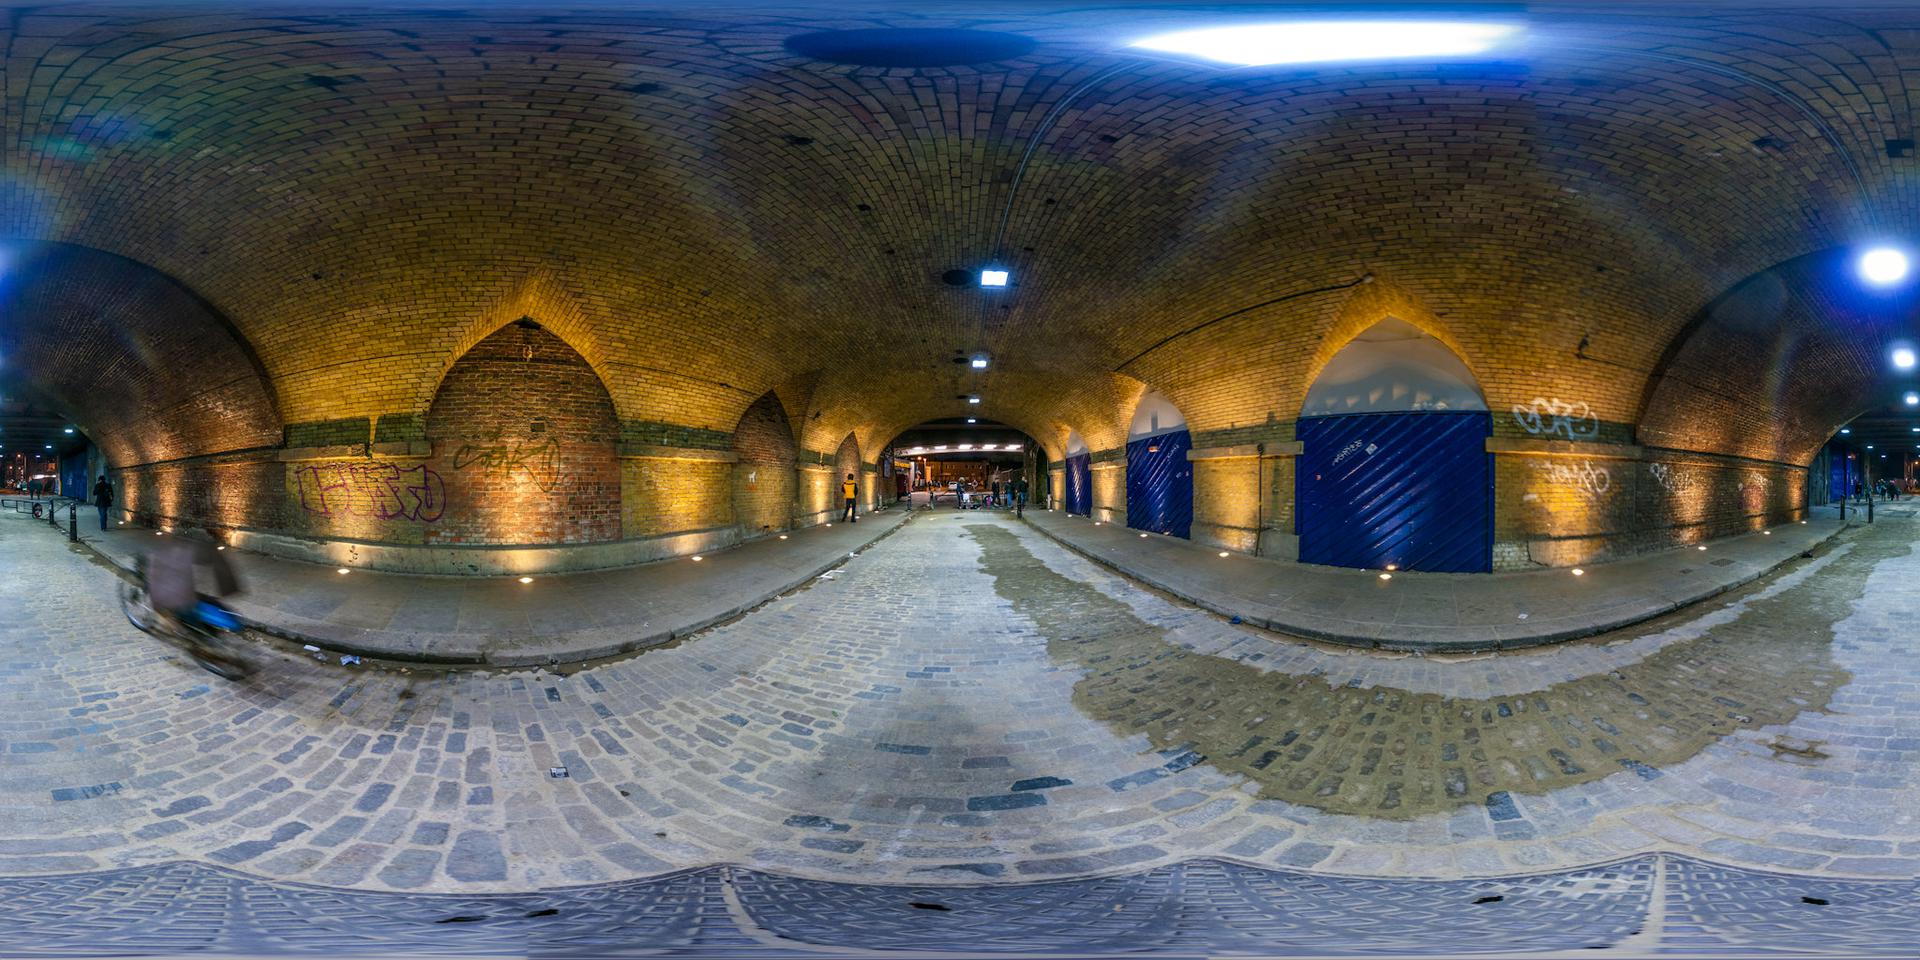
Referred object: the person standing in a yellow shirt

Referred object: the blue metal shutter near the exit